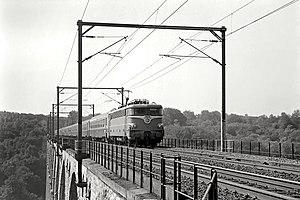
Express Tourcoing-Paris-Nord de fin d'après midi sur l'ancien viaduc de la Reine-Blanche (viaduc de Commelles) en forêt de Chantilly (Oise)
Les BB 16000 sont une série de locomotives électriques de la SNCF.
La BB 20005 est un ancien prototype de locomotive électrique bicourant de la SNCF.
La ligne de Paris-Nord à Lille est l'une des grandes artères radiales du réseau ferré français. D'une longueur de 251 kilomètres, elle relie Paris à Lille, à travers les régions Île-de-France et Hauts-de-France. Tracée le plus souvent en fond de vallée ou en plaine dans le relief peu accentué du Nord de la France, cette grande radiale possède un profil plutôt favorable et un équipement de bon niveau, autorisant des vitesses assez élevées.
Le viaduc de Commelles est un viaduc ferroviaire qui traverse la vallée de la Thève, au niveau des étangs de Commelles et plus précisément du marais de la Troublerie. Il permet aux trains venant de Paris-Nord de rejoindre Creil par la ligne de Paris-Nord à Lille depuis 1859.
La forêt de Chantilly est un massif forestier de 6 344 hectares situé sur le territoire de seize communes des départements de l'Oise et du Val-d'Oise, à 37 kilomètres au nord de Paris.